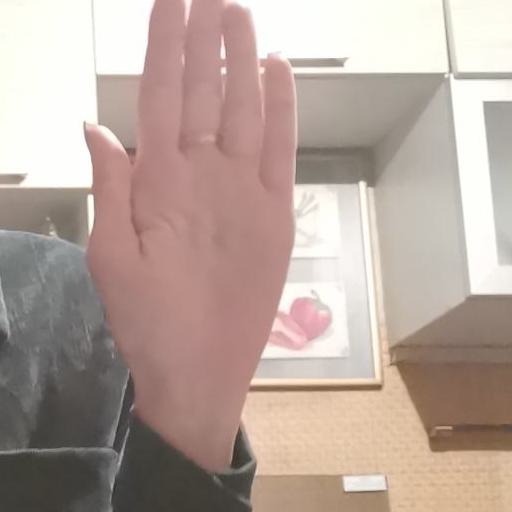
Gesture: stop